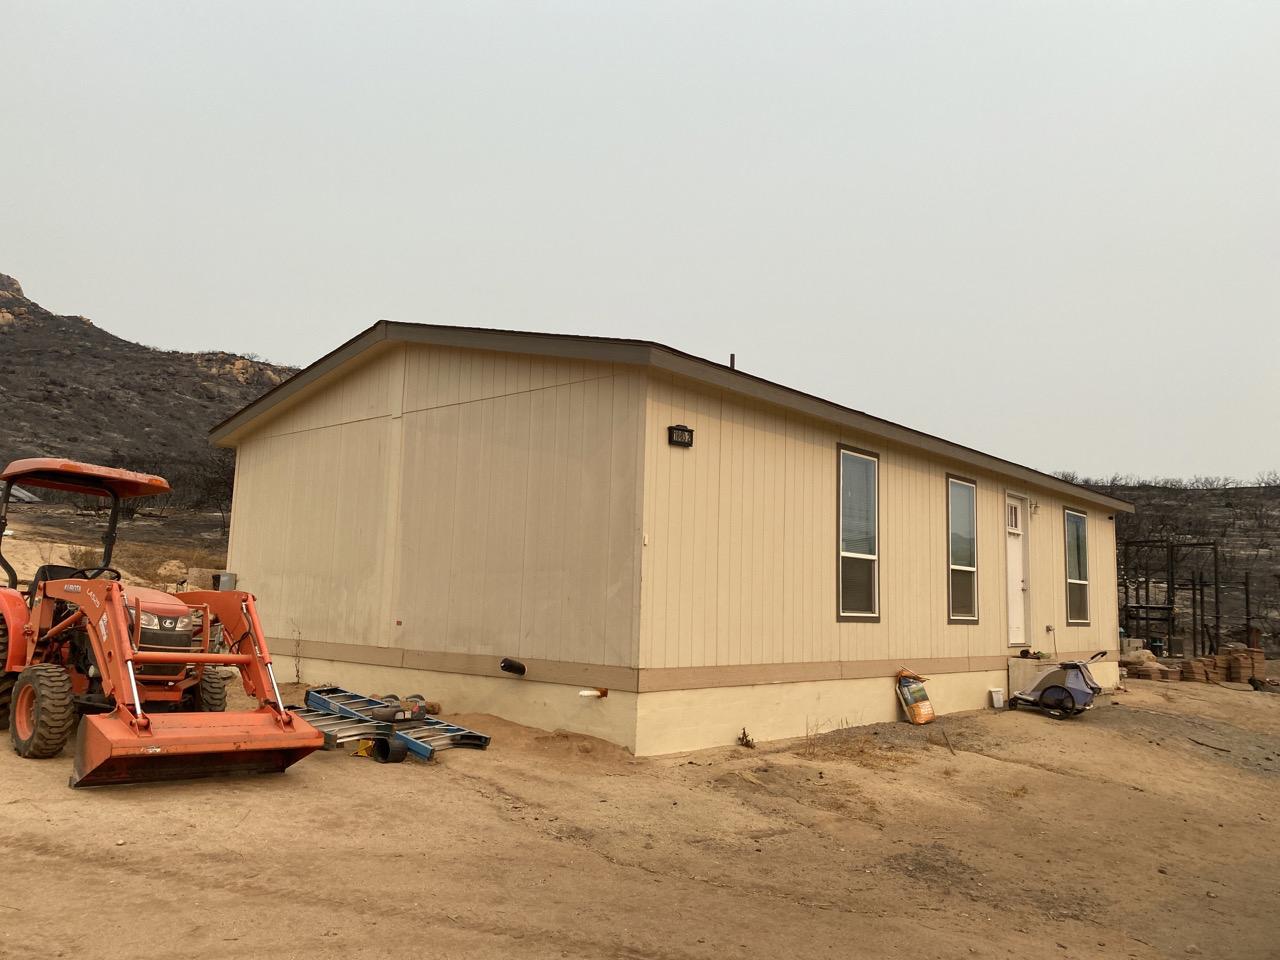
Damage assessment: no_damage